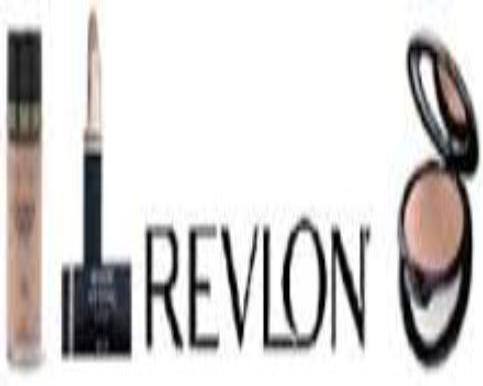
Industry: Necessities